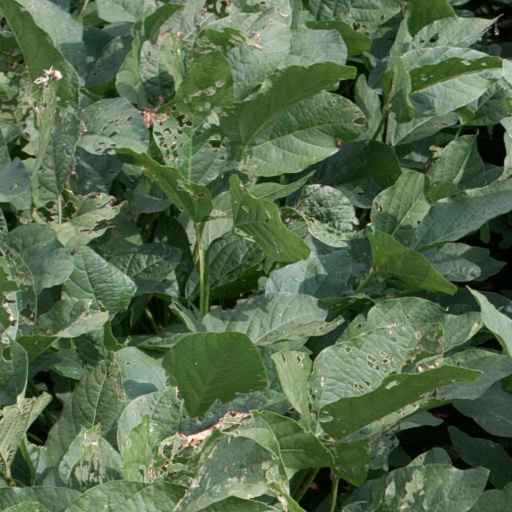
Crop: soybean